Cologne Rodenkirchen Bridge

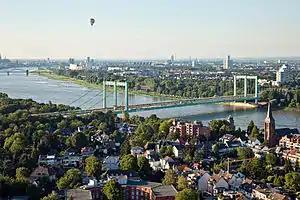
aerial view from the south; Rodenkirchen in the foreground, Poll in the background

The Cologne Rodenkirchen Bridge is a steel suspension bridge over the Rhine located in Cologne, Germany. Completed in 1954, it has a main span of 378 metres. It was named after the Cologne district of Rodenkirchen.